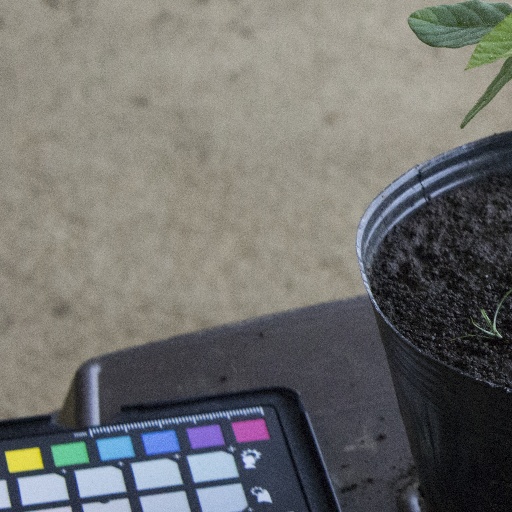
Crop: soybean